Nickelodeon Animation Studio

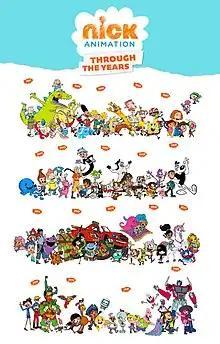
An official timeline of Nickelodeon Animation Studio's productions, posted in 2022.

Nickelodeon Animation Studio's beginnings lie in the roots of the channel's Nicktoons endeavor. In 1990, Nickelodeon hired Vanessa Coffey as a creative consultant to develop Nicktoons, providing her with the task of seeking out new characters and stories that would allow the channel a grand entrance into the animation business. The high cost of high-quality animation discouraged the network from developing weekly animated programming. Although most television networks at the time tended to go to large animation houses with proven track records to develop Saturday-morning series, often generally pre-sold characters from movies, toys or comics, Nickelodeon desired differently. Inspired by the early days of animation and the work of Bob Clampett, Tex Avery and Chuck Jones, Nickelodeon set out to find frustrated cartoonists swallowed up by the studio system. Nickelodeon president Geraldine Laybourne commissioned eight six-minute pilots at a cost of $100,000 each before selecting three. Seeking the most innovative talents in the field, the products of this artists' union – "Doug", "Rugrats" and "The Ren & Stimpy Show" – represented twelve years of budget-building toward that end. Coffey was hired as Nickelodeon's Executive Producer of Animation between the pilots and series production. The Nicktoons were produced by external studios, Jumbo Pictures, Klasky Csupo and Spümcø, with oversight from Nickelodeon. However, this method of production led to both Spümcø and Jumbo Pictures having strained relationships with the network, with only Klasky Csupo retaining a relationship with the network to the present.